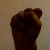
The image shows a hand gesture representing the letter 'S' in Indian Sign Language.